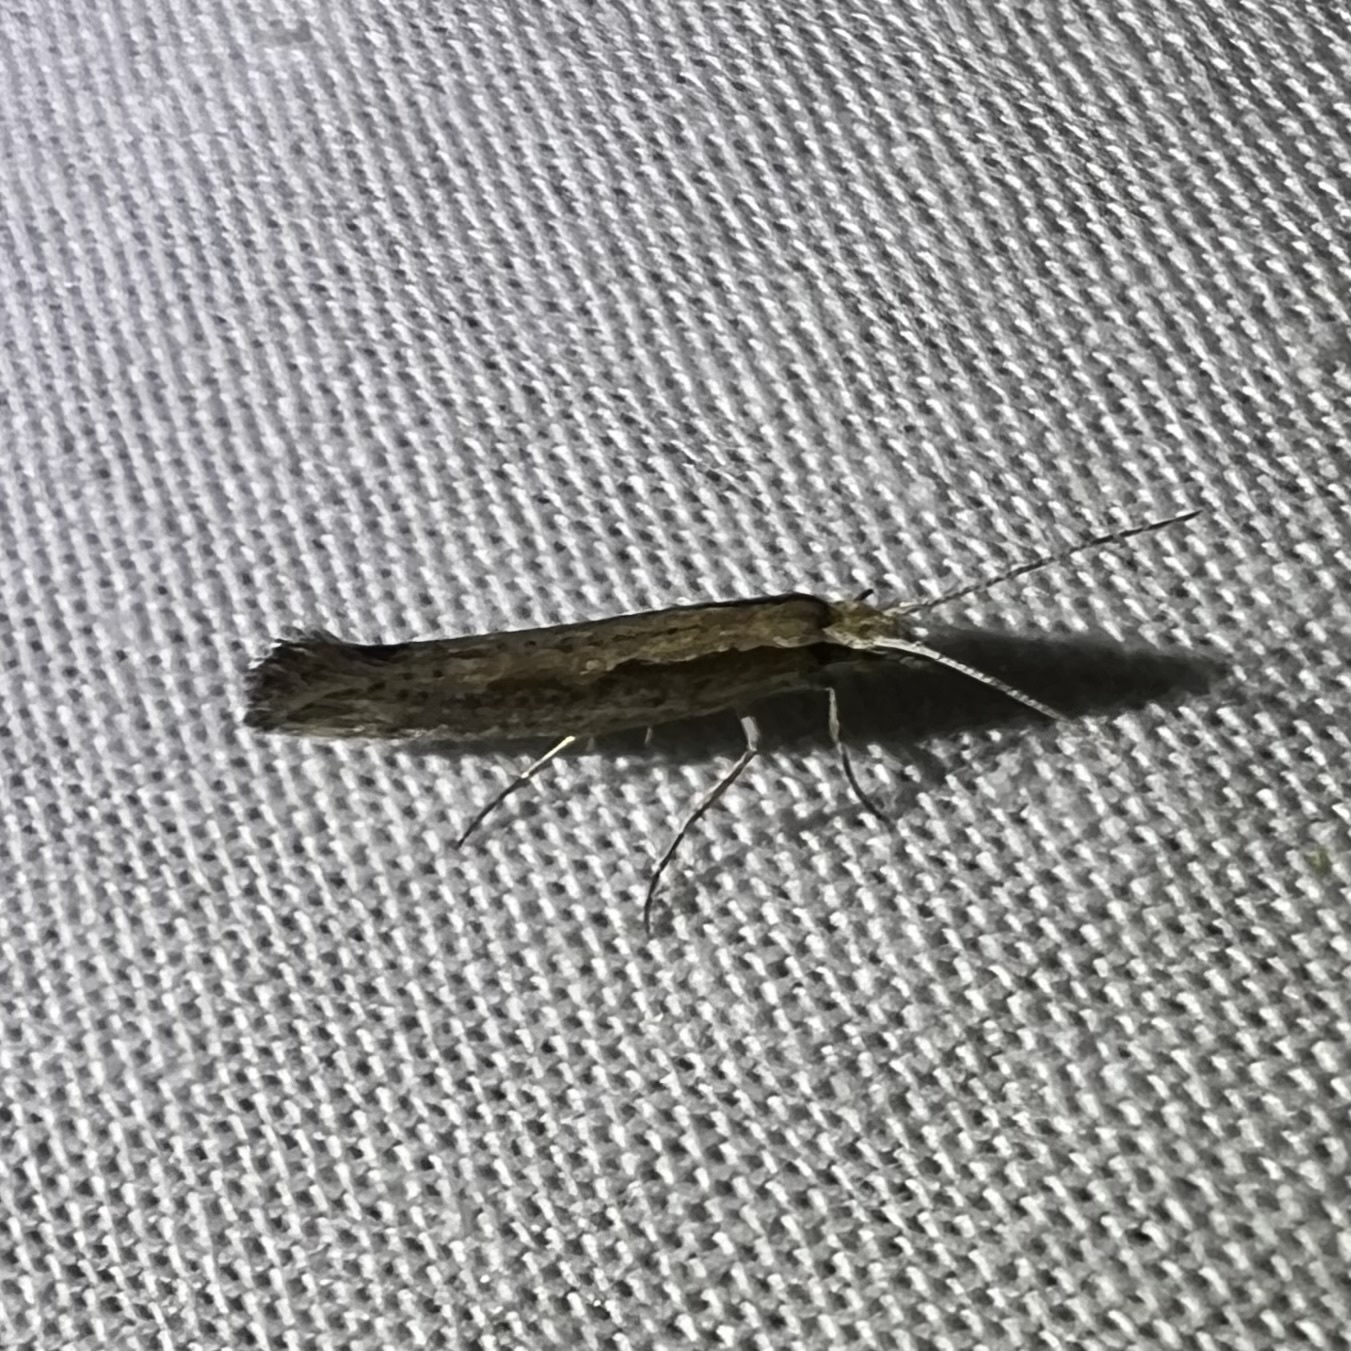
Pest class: diamondback_moth